Alexander Lukashenko

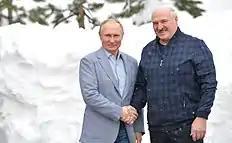
Lukashenko and Putin in February 2021

In August 2019, Lukashenko met with former Kyrgyz President Kurmanbek Bakiyev, who has lived in exile in Minsk since 2010, in the Palace of Independence to mark Bakiyev's 70th birthday, which he had marked several days earlier. The meeting, which included the presentation of traditional flowers and symbolic gifts, angered the Kyrgyz Foreign Ministry which stated that the meeting "fundamentally does not meet the principles of friendship and cooperation between the two countries". In November 2019, Lukashenko visited the Austrian capital of Vienna on a state visit, which was his first in three years to an EU country. During the visit, he met with President Alexander Van der Bellen, Chancellor Brigitte Bierlein, and National Council President Wolfgang Sobotka. He also paid his respects at the Soviet War Memorial at the Schwarzenbergplatz.